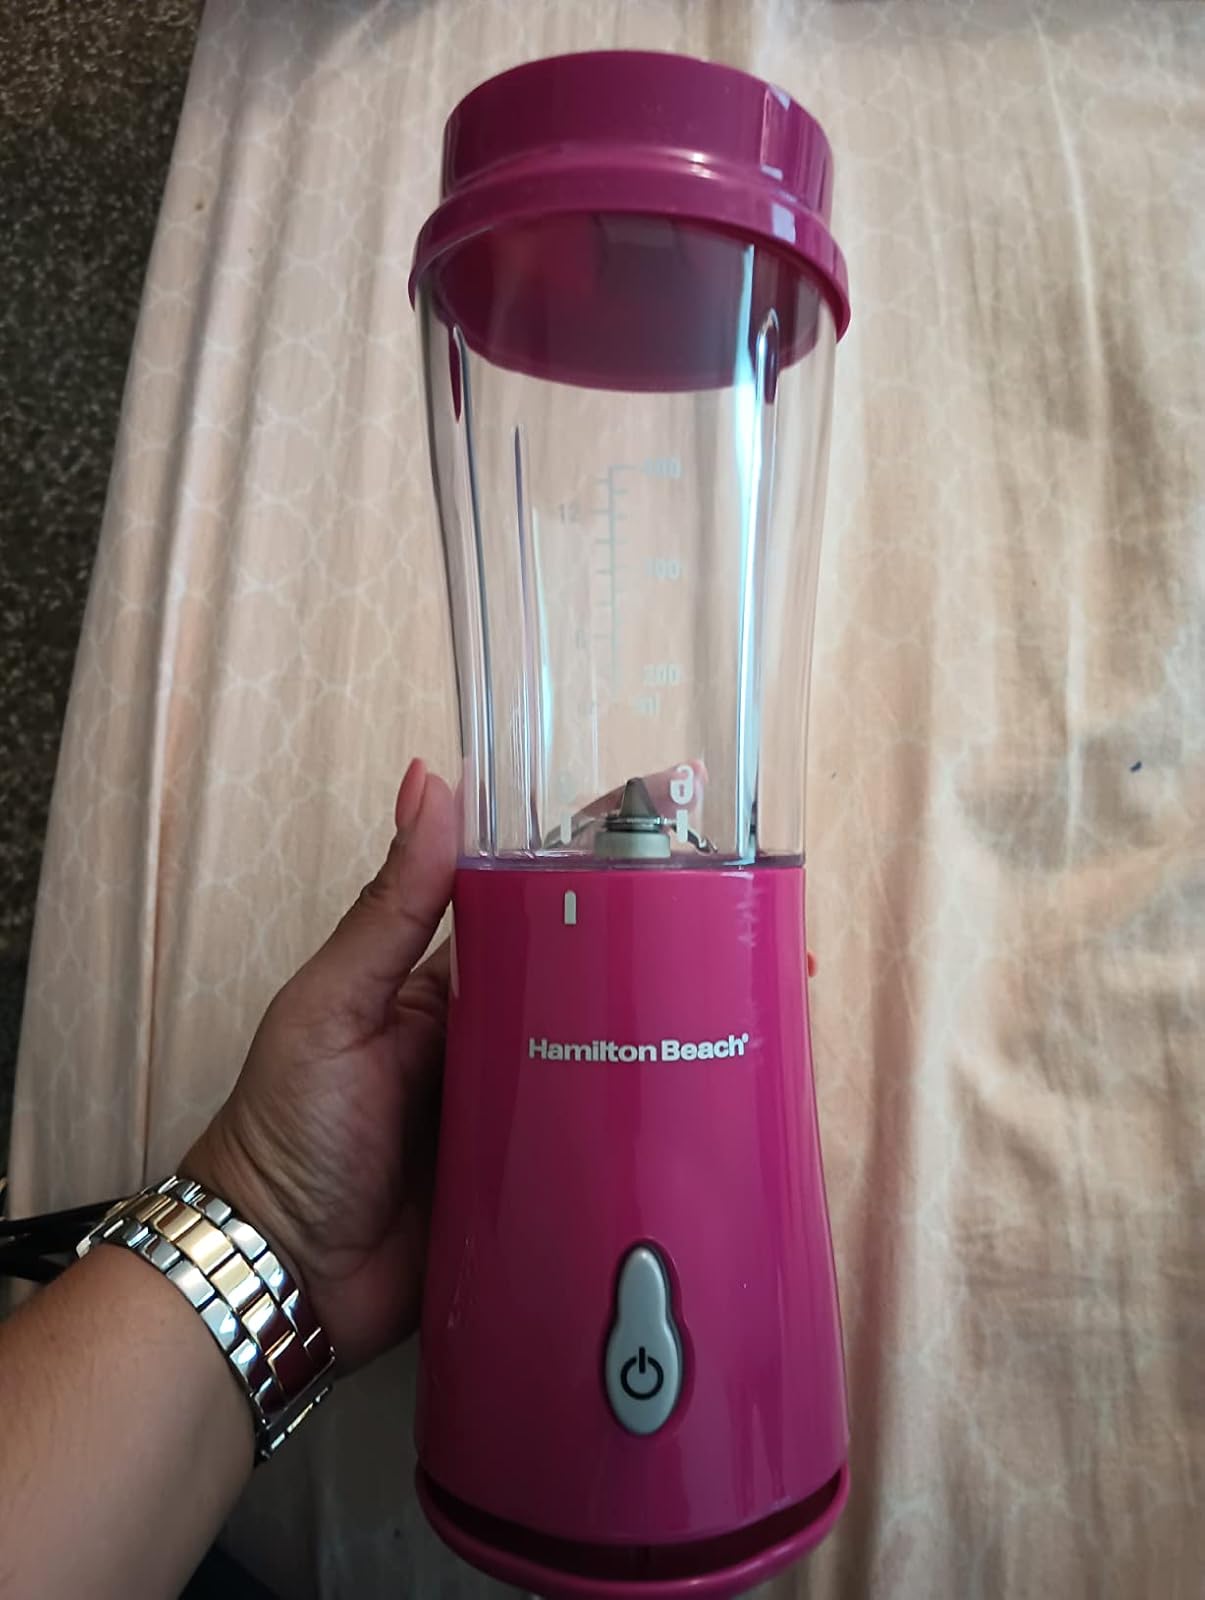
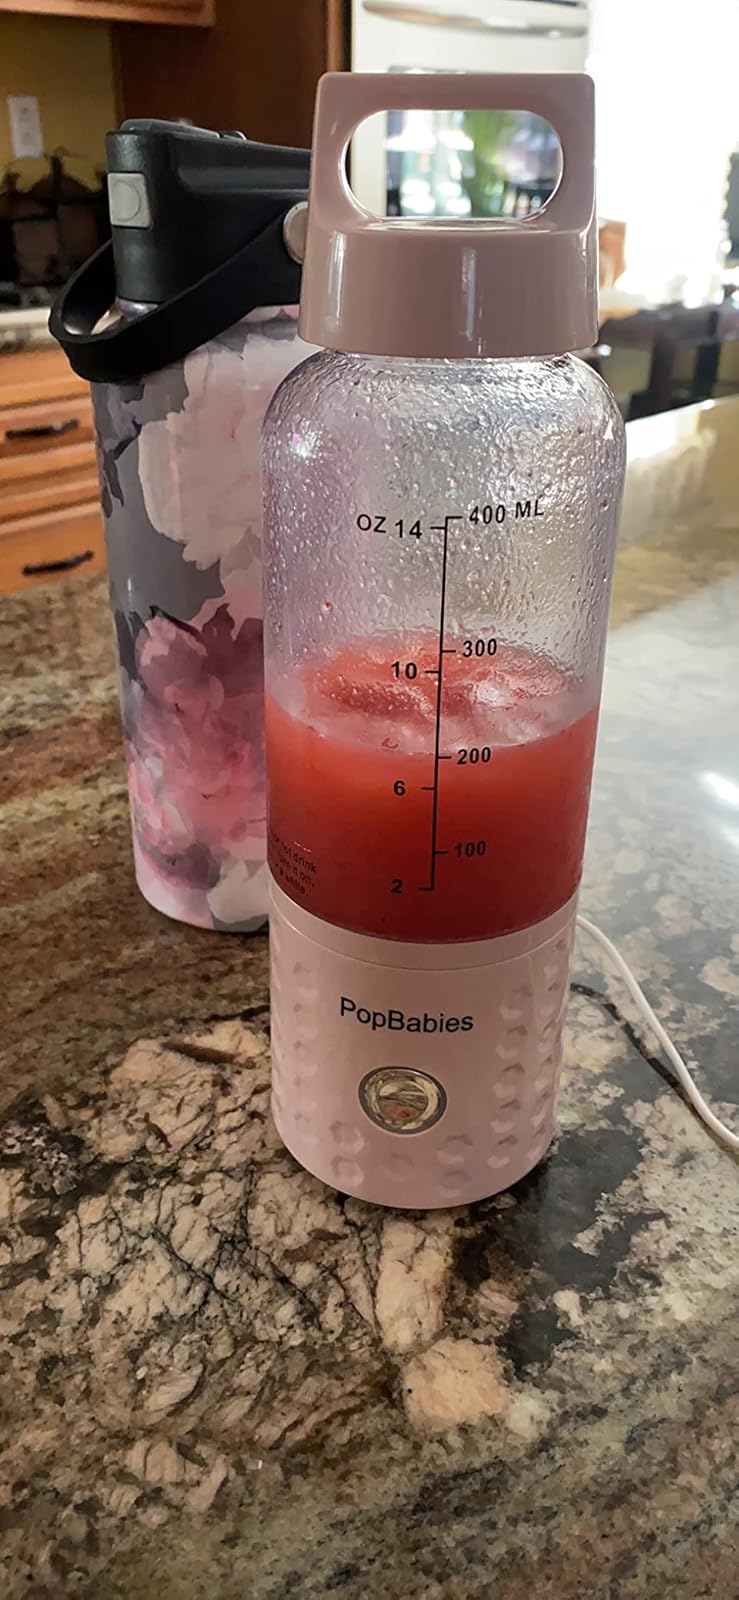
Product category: items_blender
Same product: no